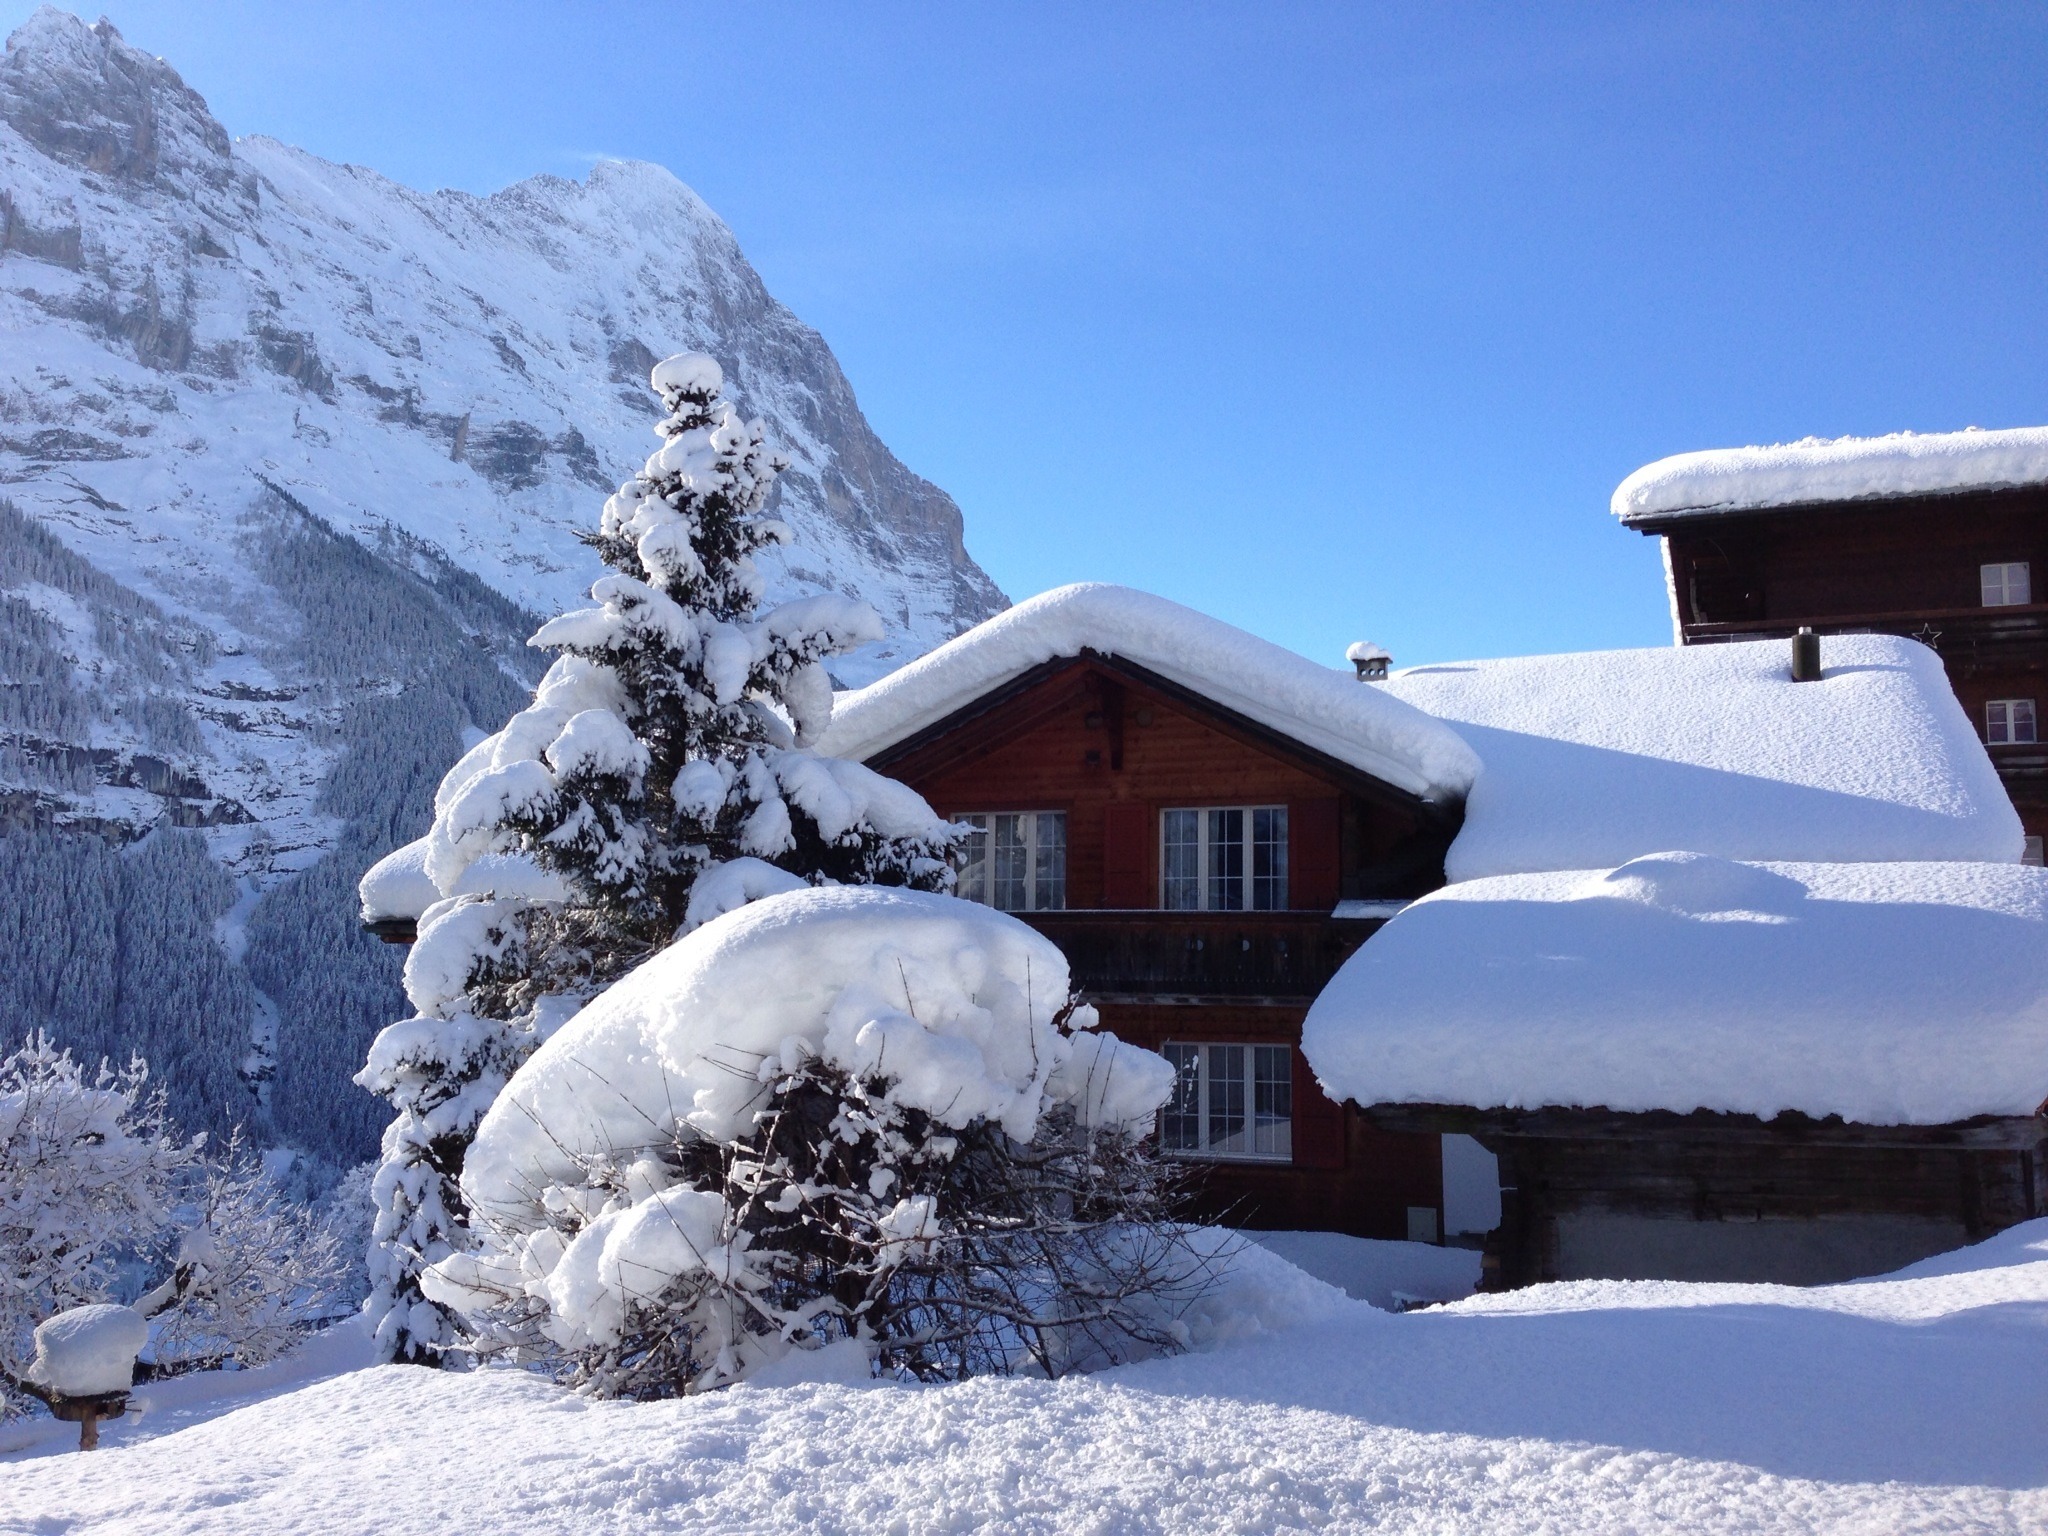
mountain, snow, winter, mountain range, hut, weather, snowy, alpine, season, resort, mountains, switzerland, wintry, freezing, deep snow, mountain hut